Ravenloft: Strahd's Possession

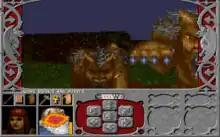
Enemies attacking

The game used 3D computer graphics and used a game engine identical to the later SSI title "Menzoberranzan". Generally, the keyboard or mouse-driven directional arrows were used to move around or change perspective. As an early 3D game engine, it moved slowly and could appear cumbersome. However, there was an omnipresent map in the top corner which helped gamers from becoming too disoriented by the slow and cluttered progress of the game.